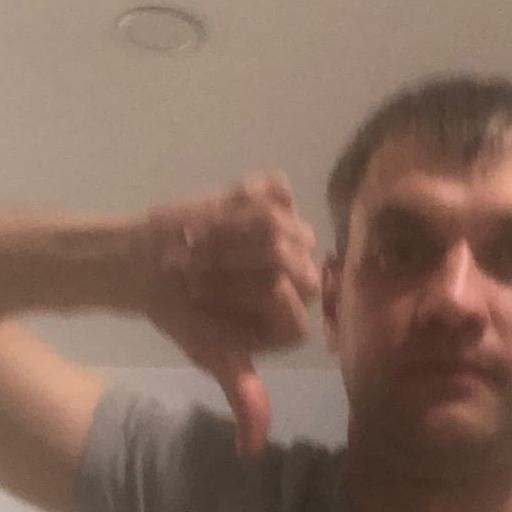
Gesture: dislike